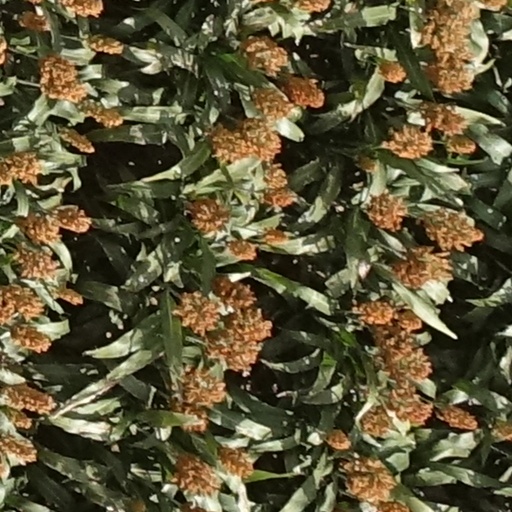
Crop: sorghum